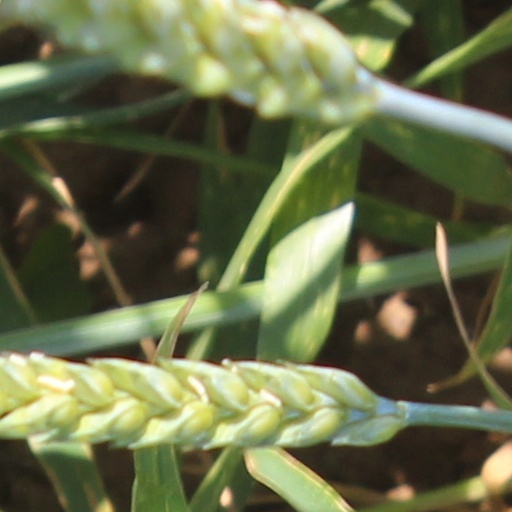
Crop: wheat